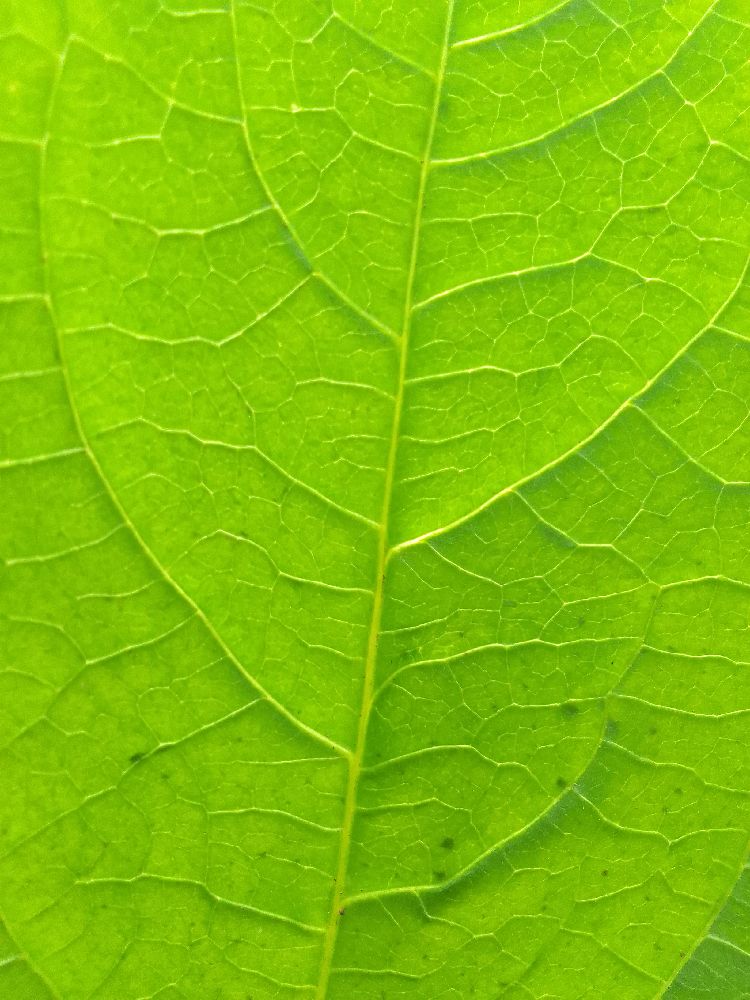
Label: healthy